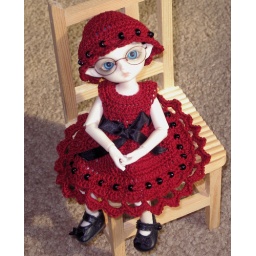
Improvised dress and hat crocheted by me for 15cm ResinSoul Yu bjd named Pip, or Pipi.